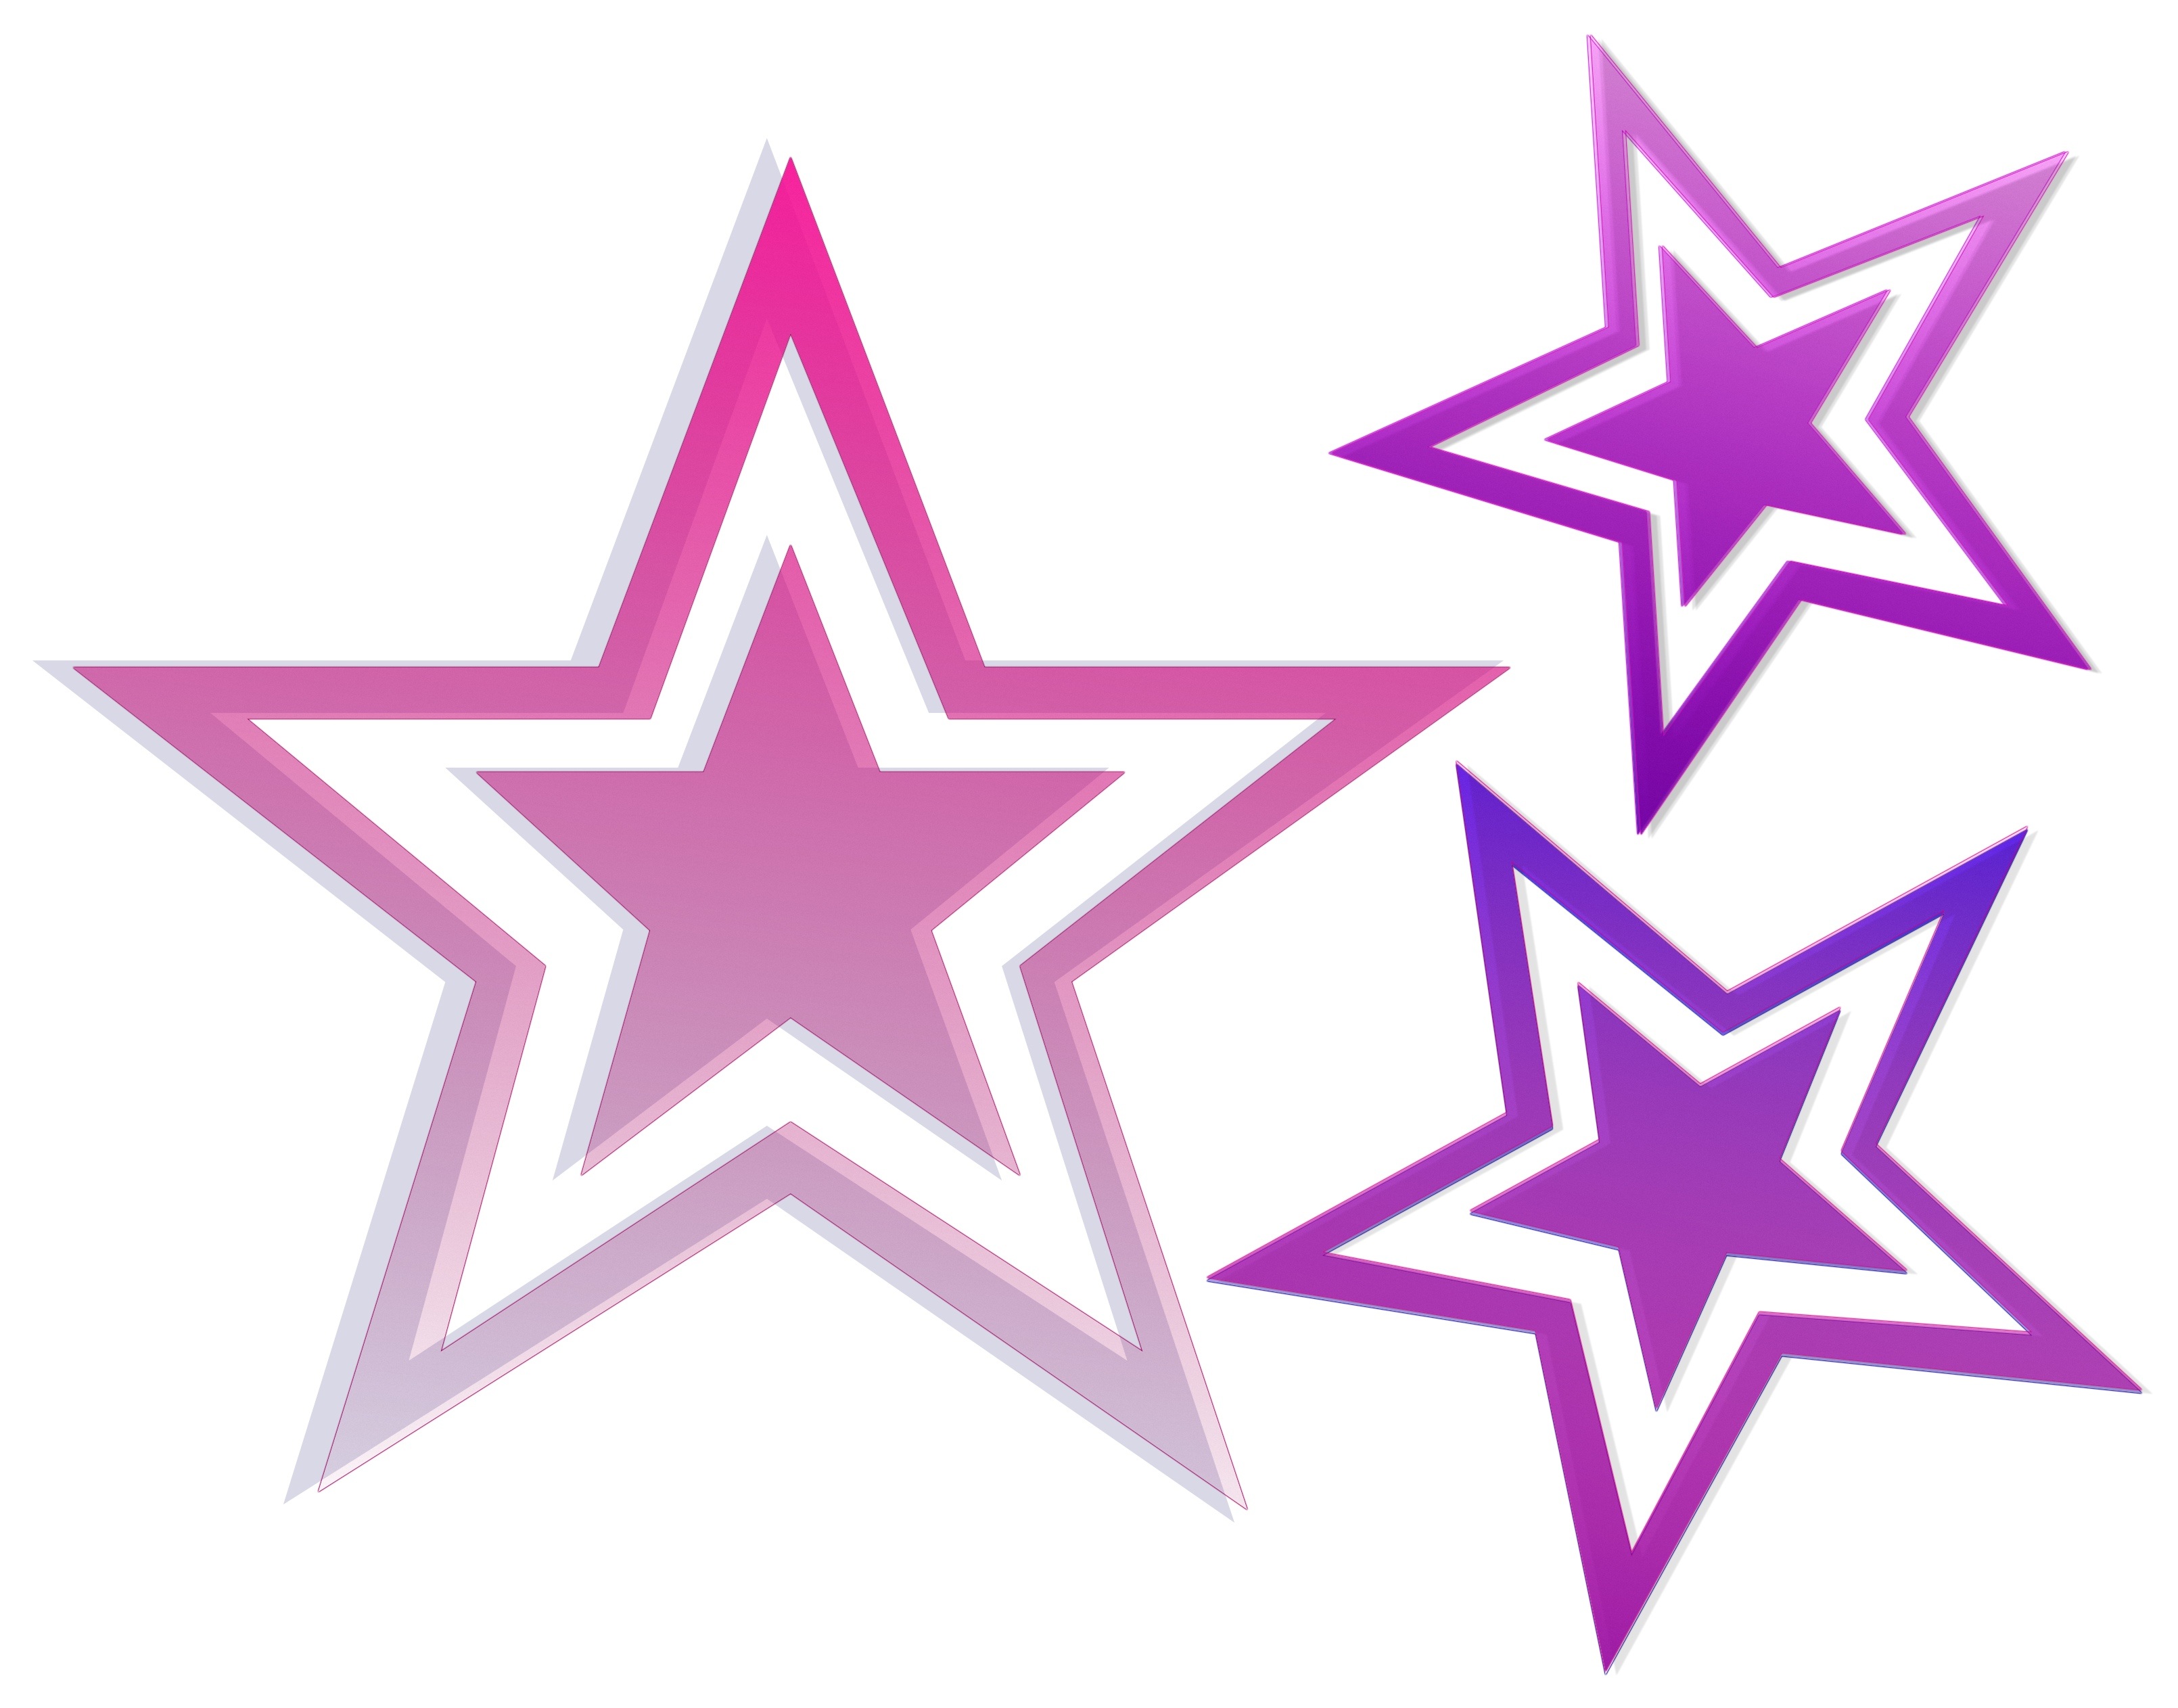
star, purple, line, color, pink, circle, font, illustration, triangle, bright, symmetry, shape